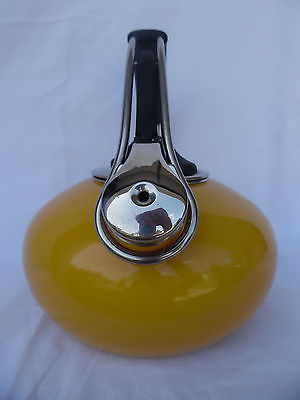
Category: kettle